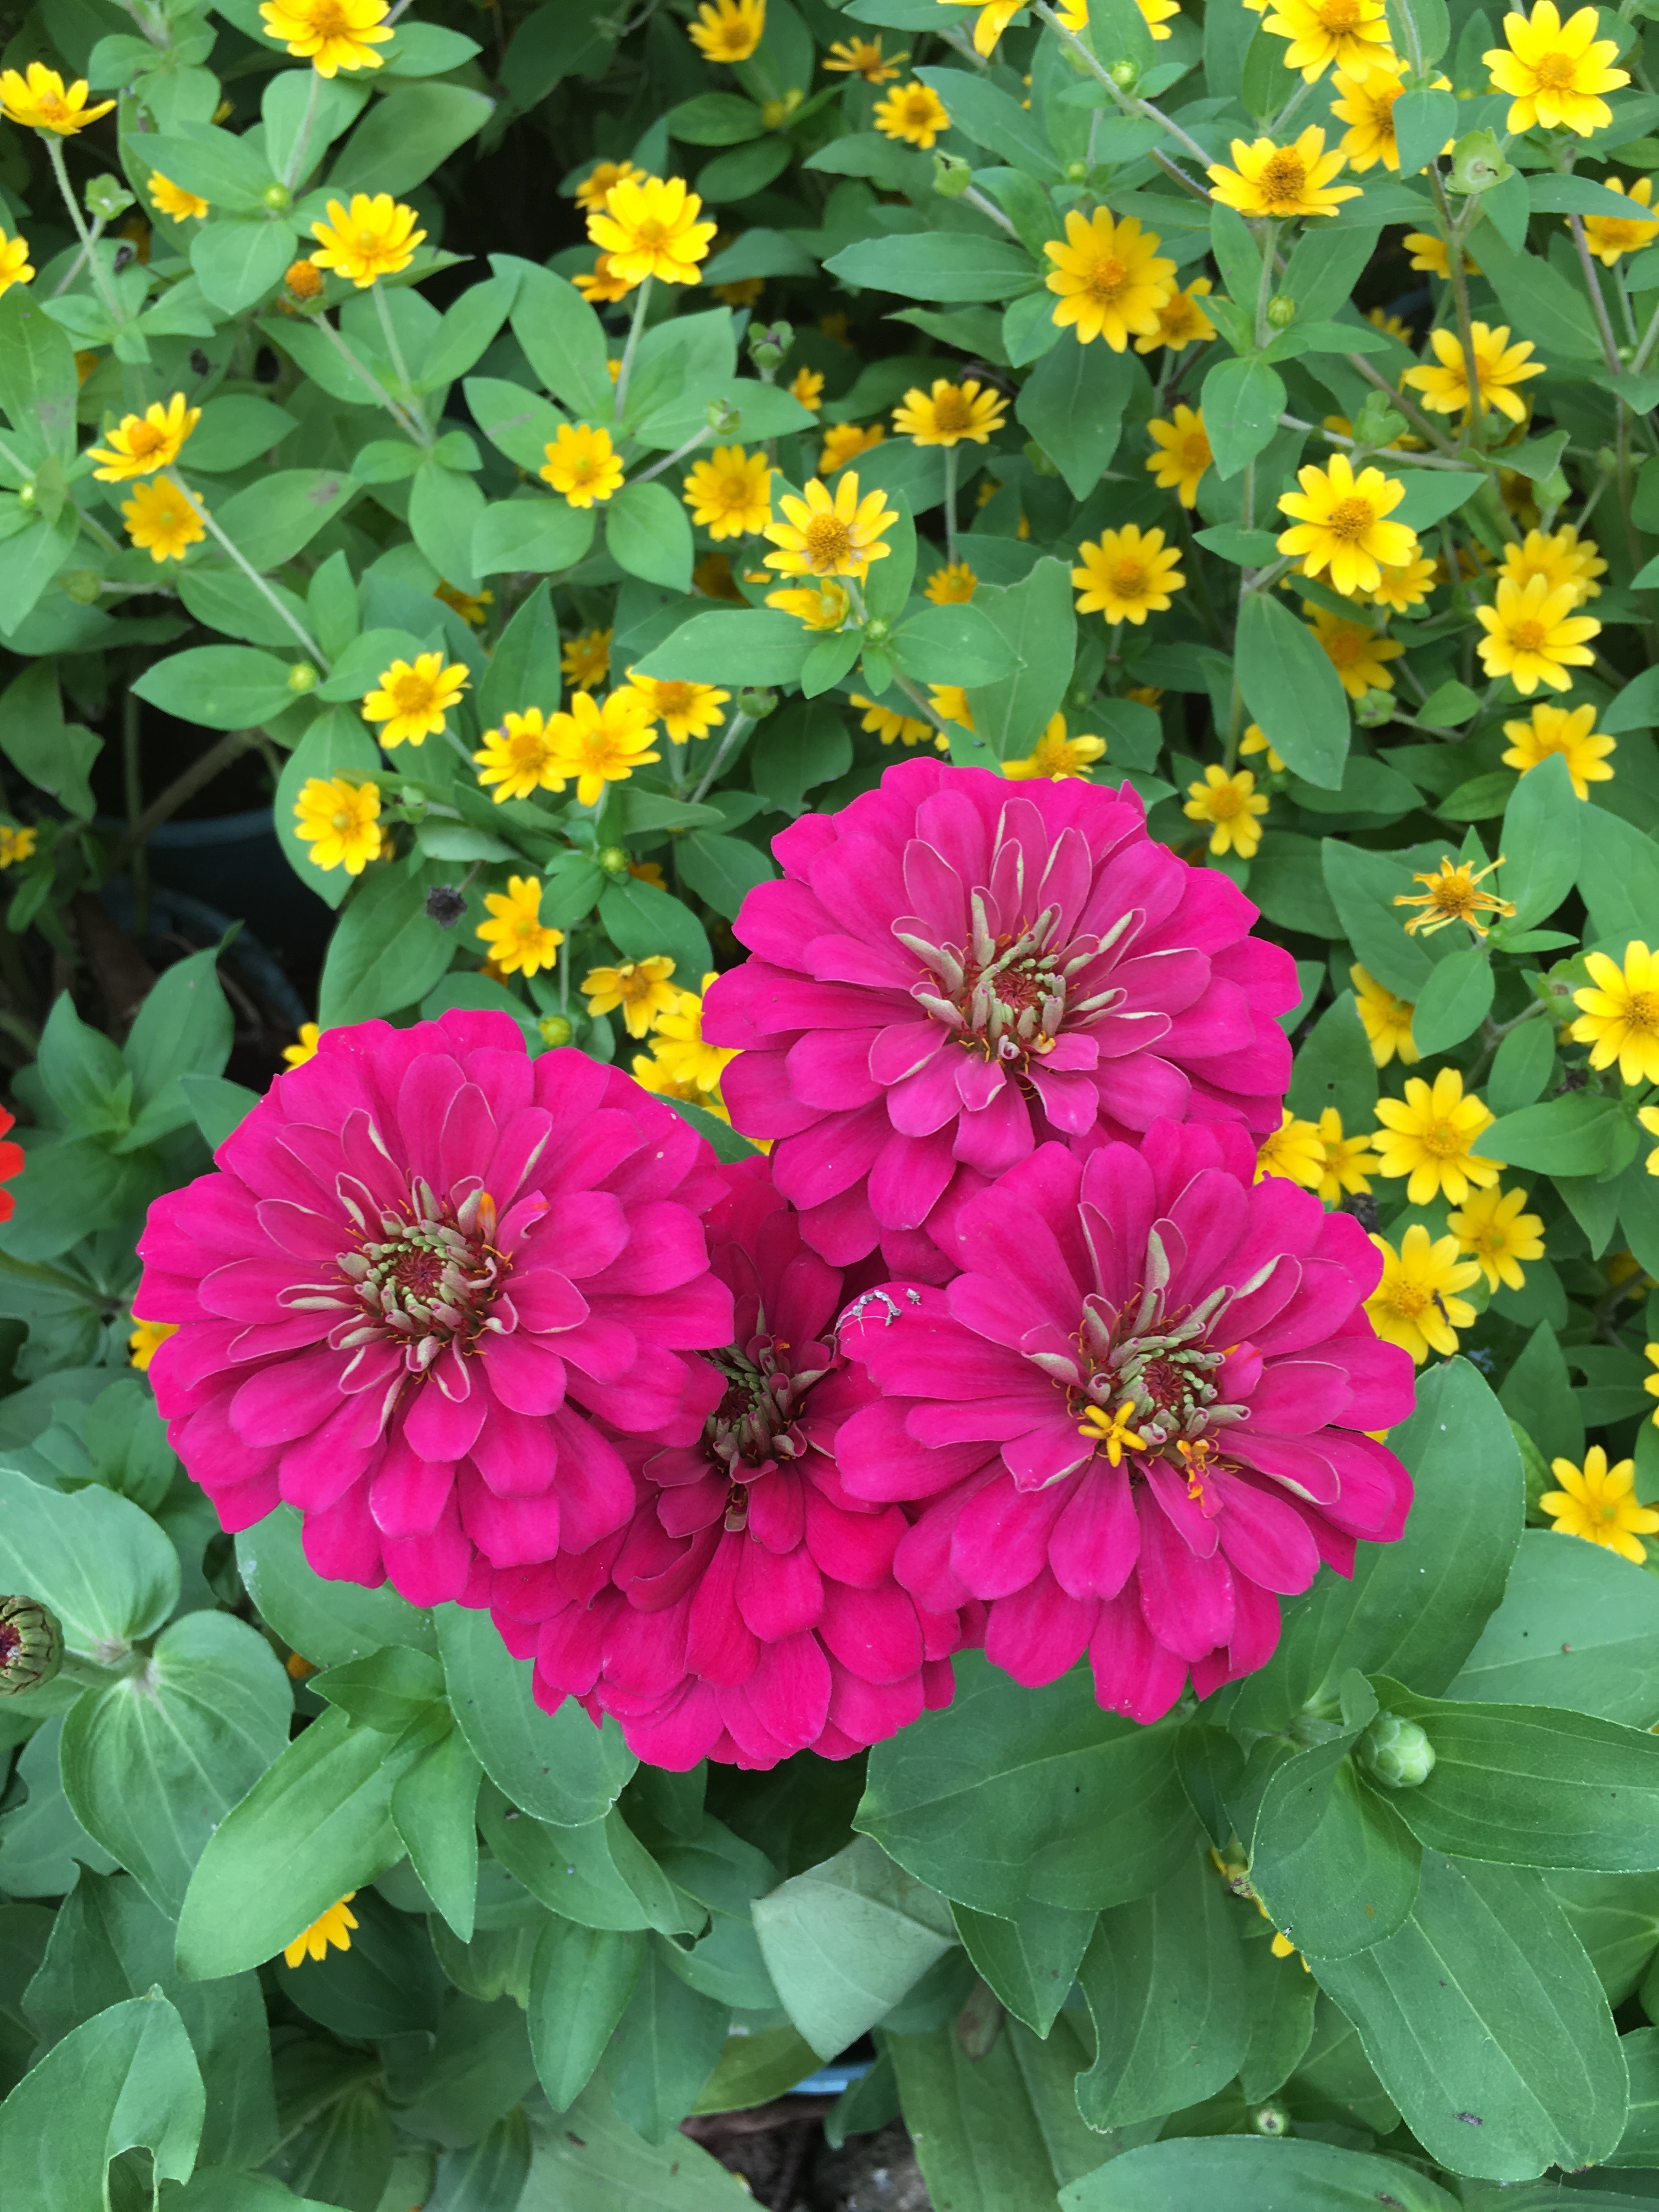
nature, plant, leaf, flower, petal, bloom, floral, aroma, bouquet, macro, natural, fresh, romance, romantic, botany, garden, pink, flora, wildflower, valentine, zinnia, flowering plant, daisy family, annual plant, land plant, garden cosmos